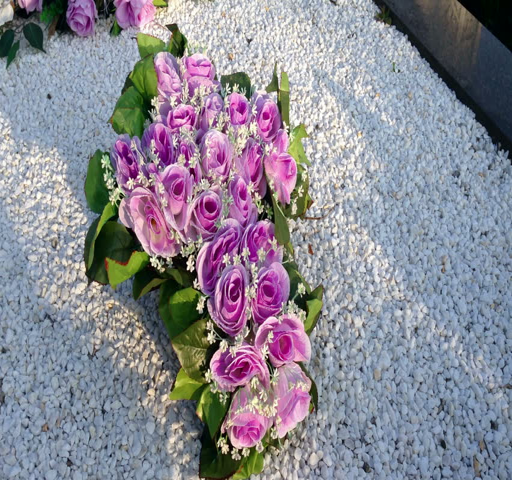
bouquet of roses formed as cross on a grave